Answer in natural language. How many TVStands are visible in the scene? Choose between the following options: 3, 0, 1, 4 or 2
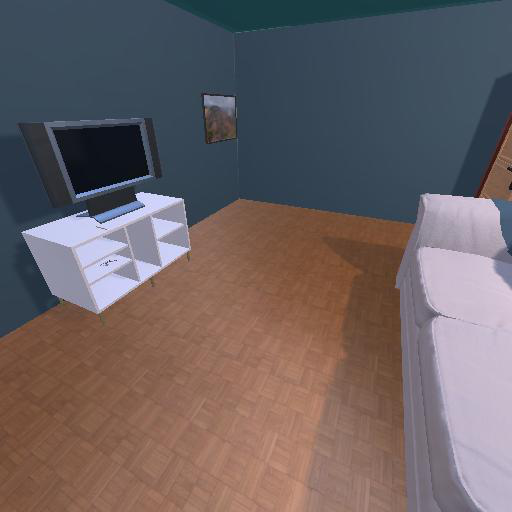
<answer>1</answer>